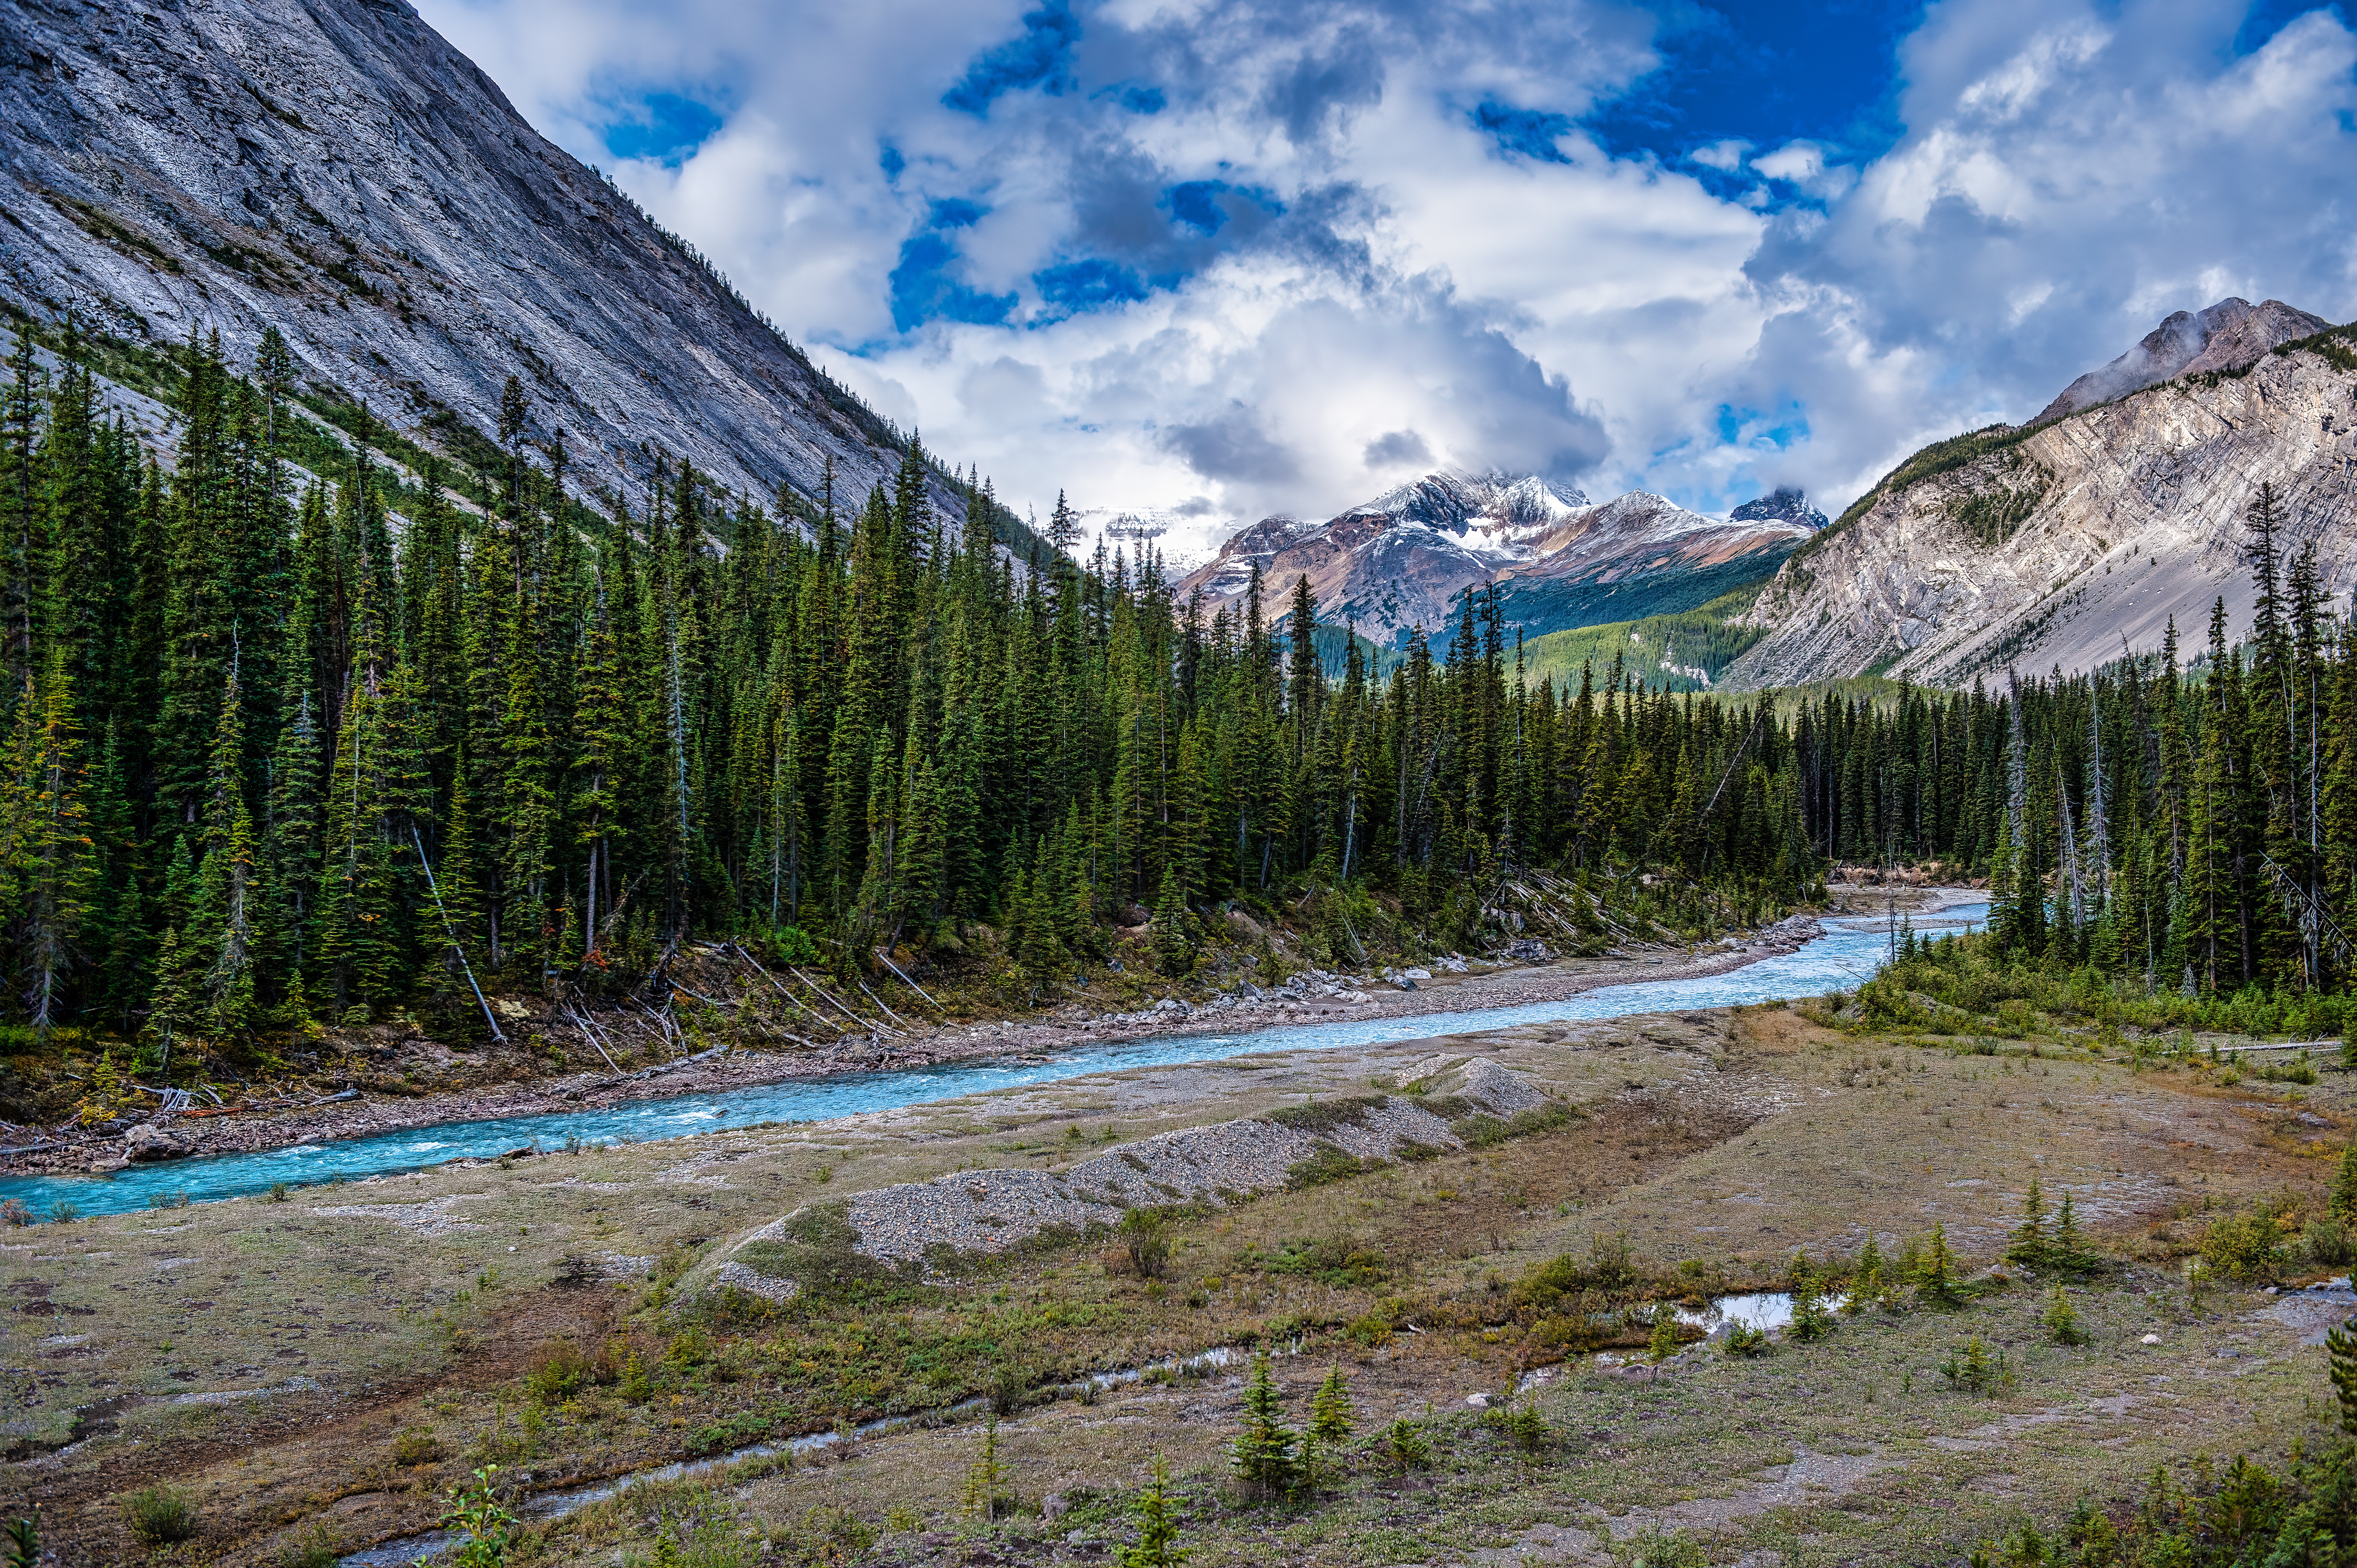
natural, cloud, plant, sky, mountain, ecoregion, natural landscape, natural environment, larch, tree, slope, watercourse, bank, grass, landscape, forest, valley, meadow, mountain range, grassland, road, evergreen, hill, road surface, mountain river, massif, hill station, cumulus, spruce fir forest, stream, fell, conifer, geology, glacial landform, reservoir, ridge, nature reserve, rock, winter, summit, tropical and subtropical coniferous forests, pasture, wildflower, trail, tundra, temperate coniferous forest, moraine, sound, pine, glacier, tarn, pine family, fir, mountain pass, glacial lake, reflection